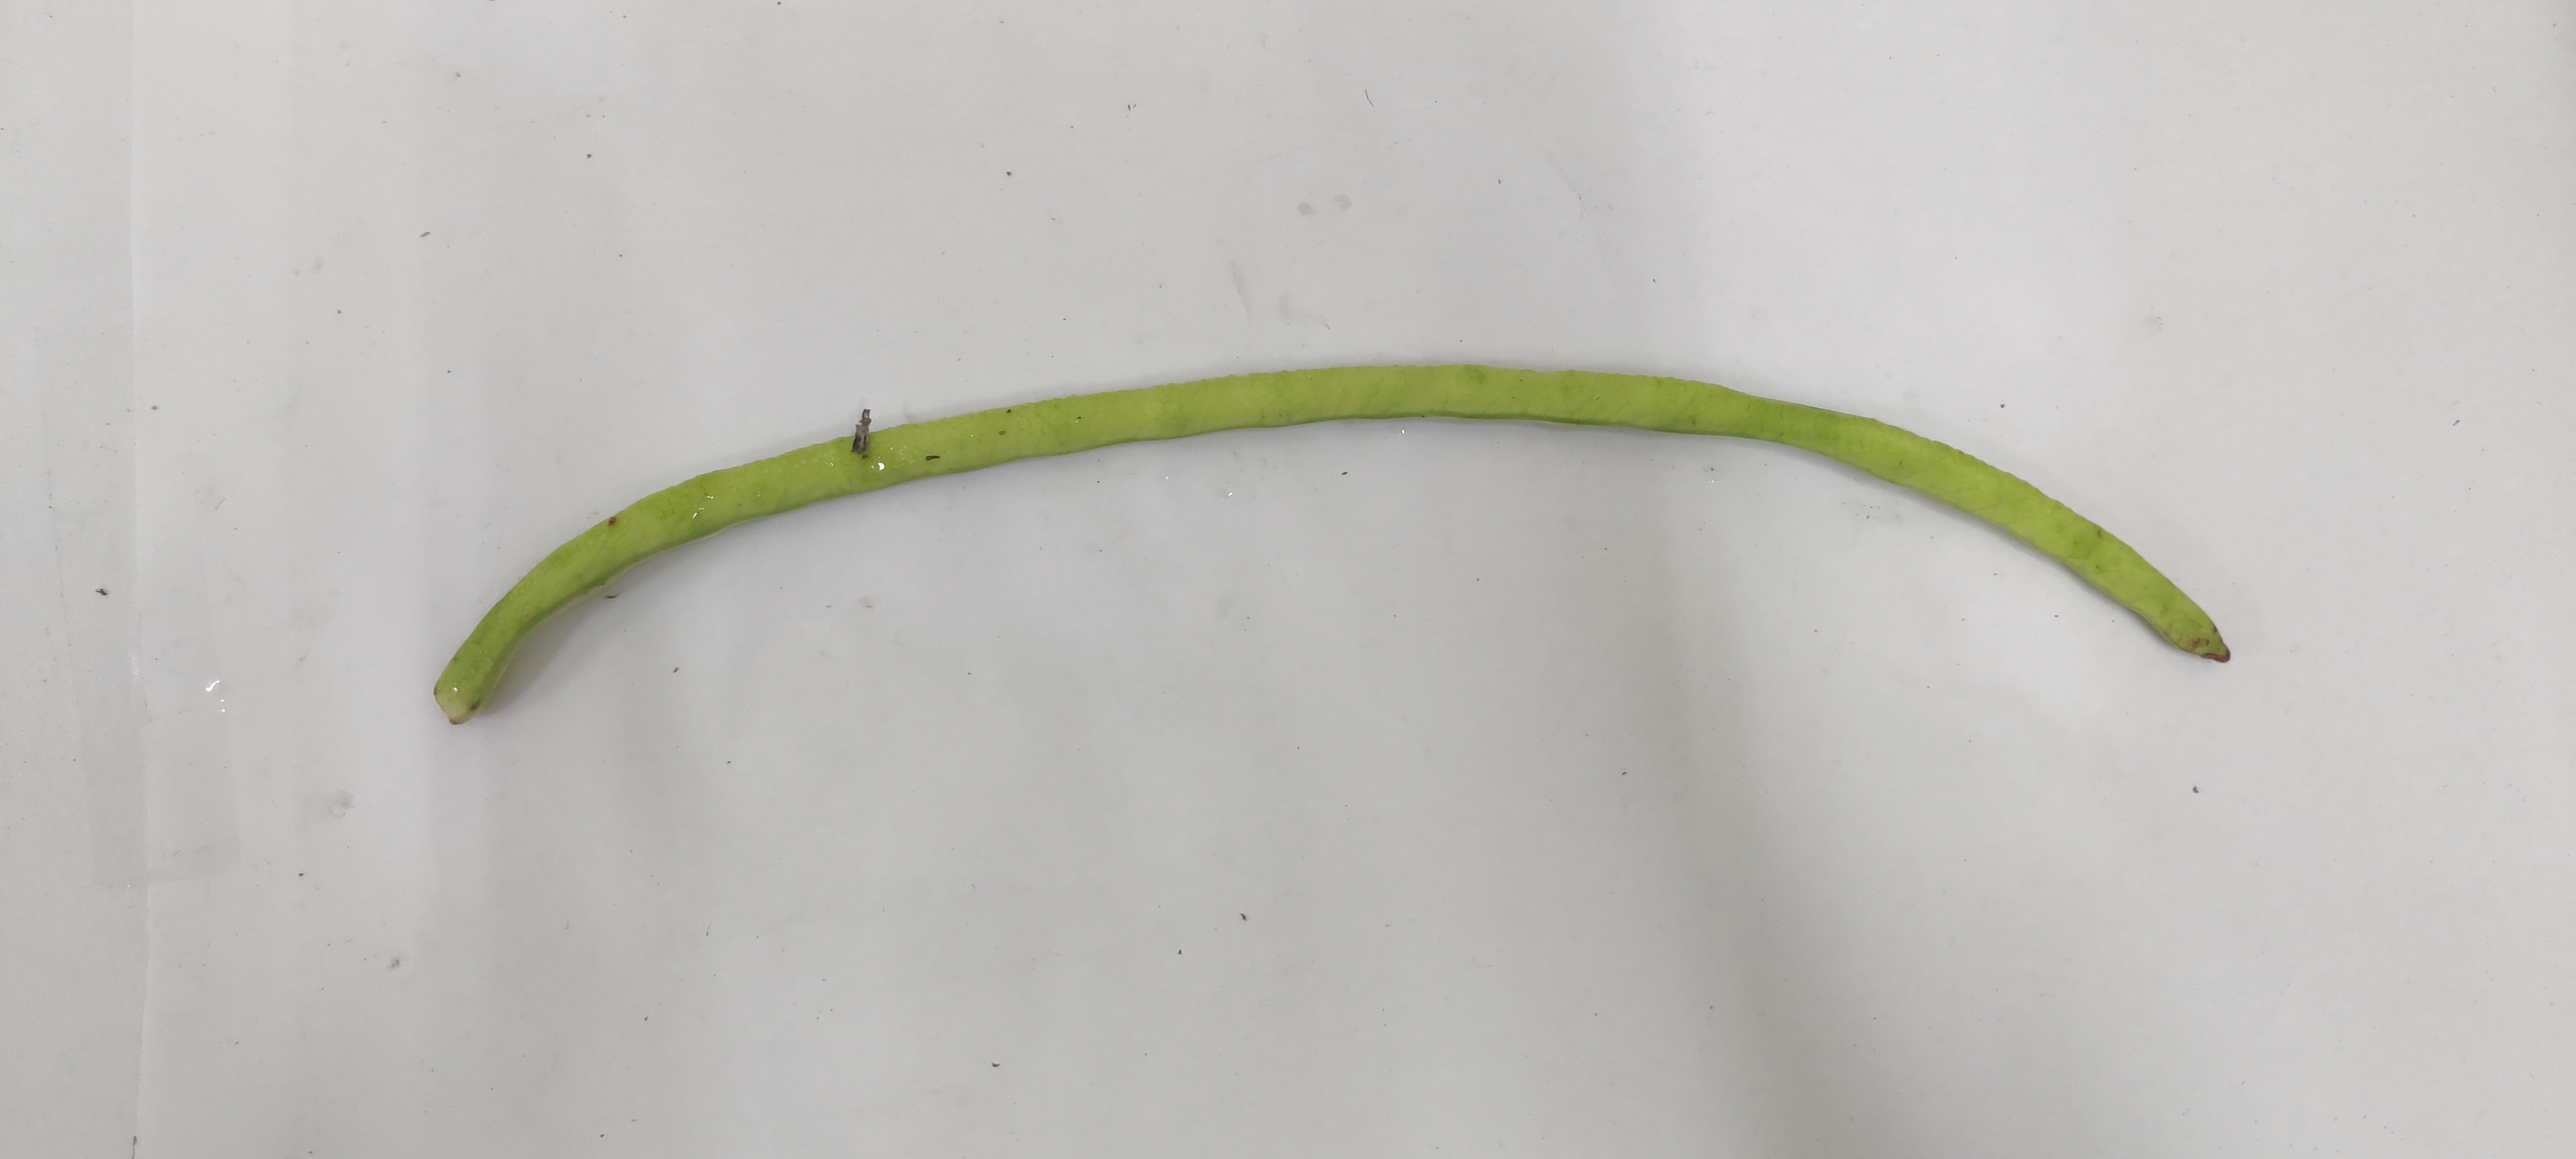
Crop: Cowpea
Condition: Fresh